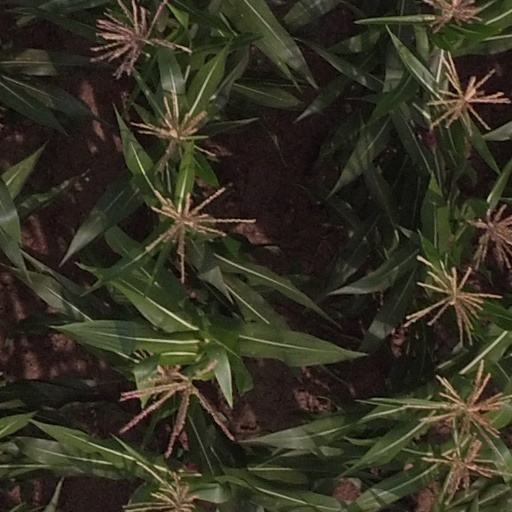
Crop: maize; corn